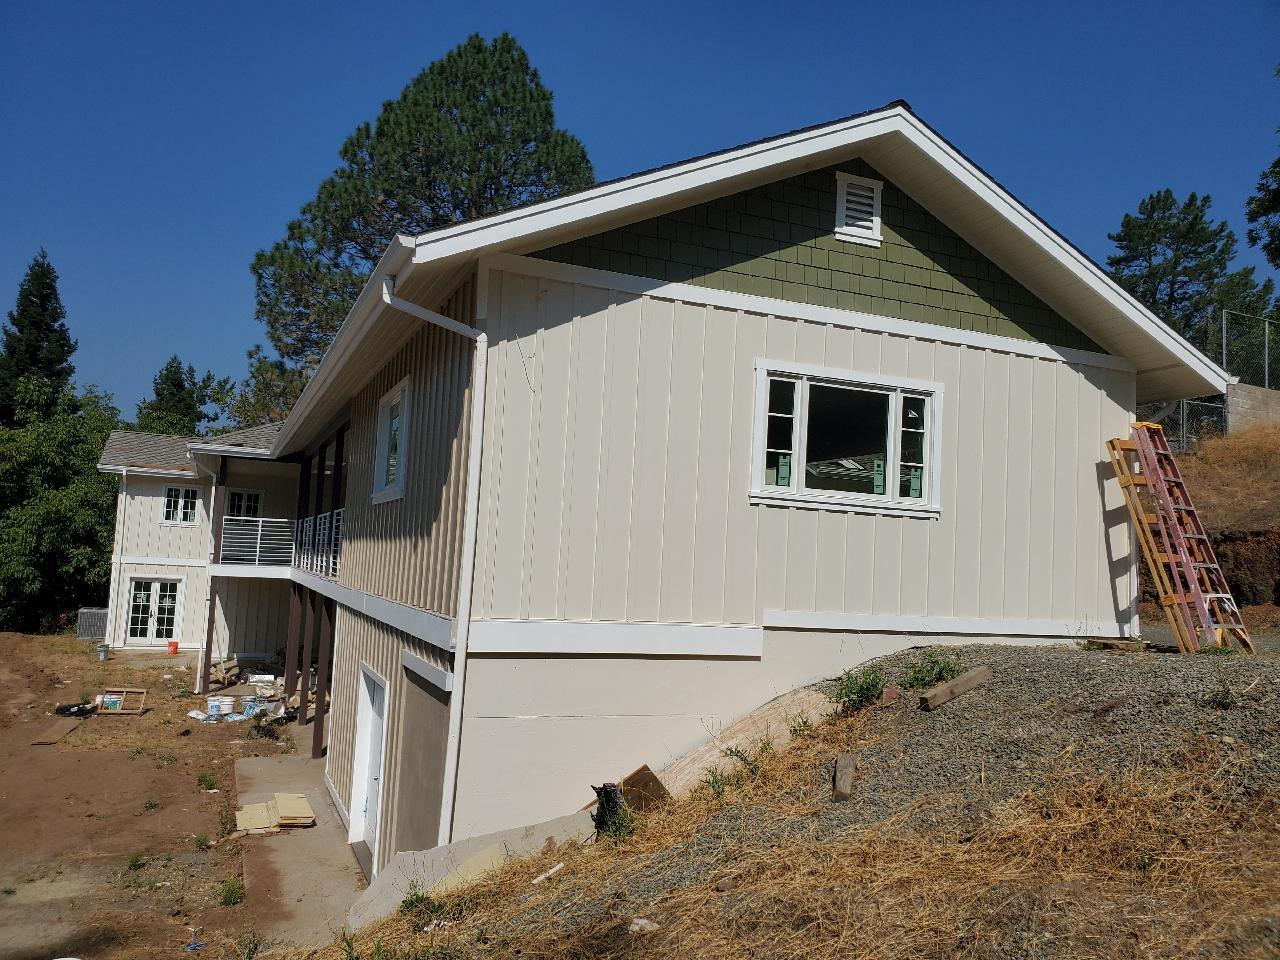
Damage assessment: no_damage